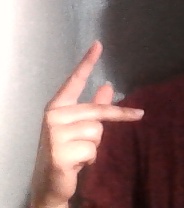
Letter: dha